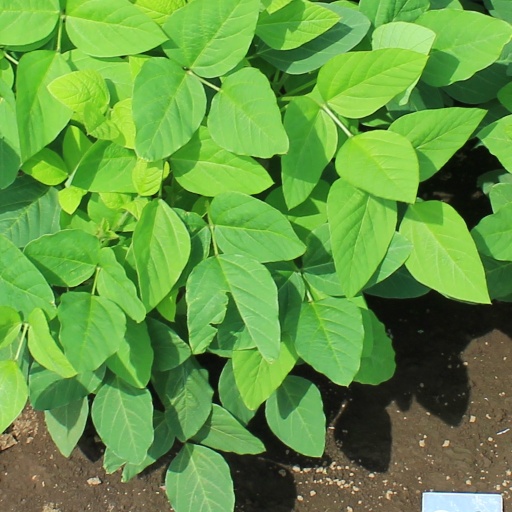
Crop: soybean